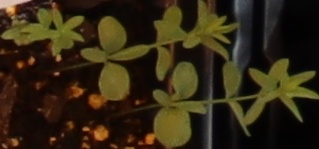
Label: Flax